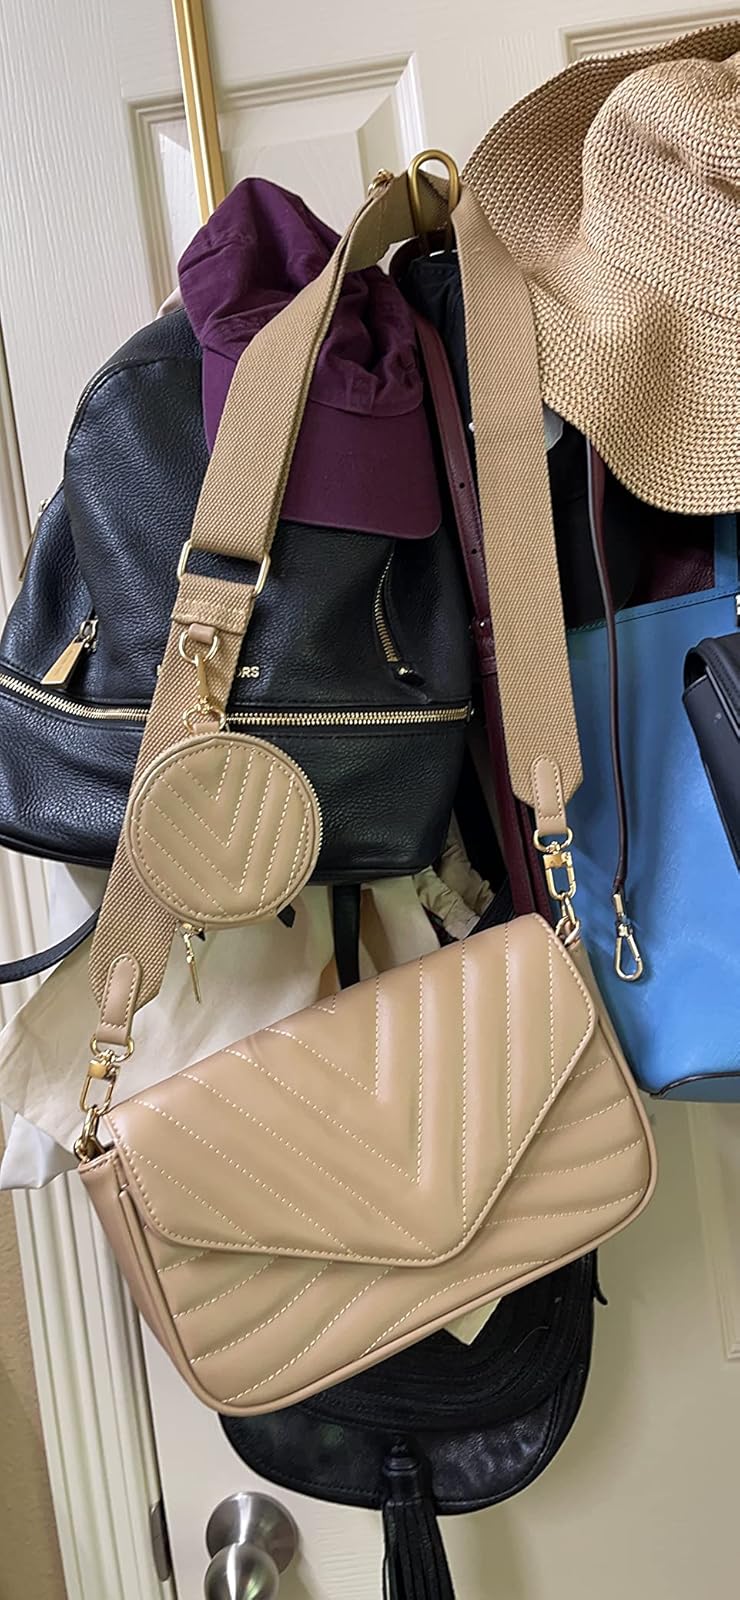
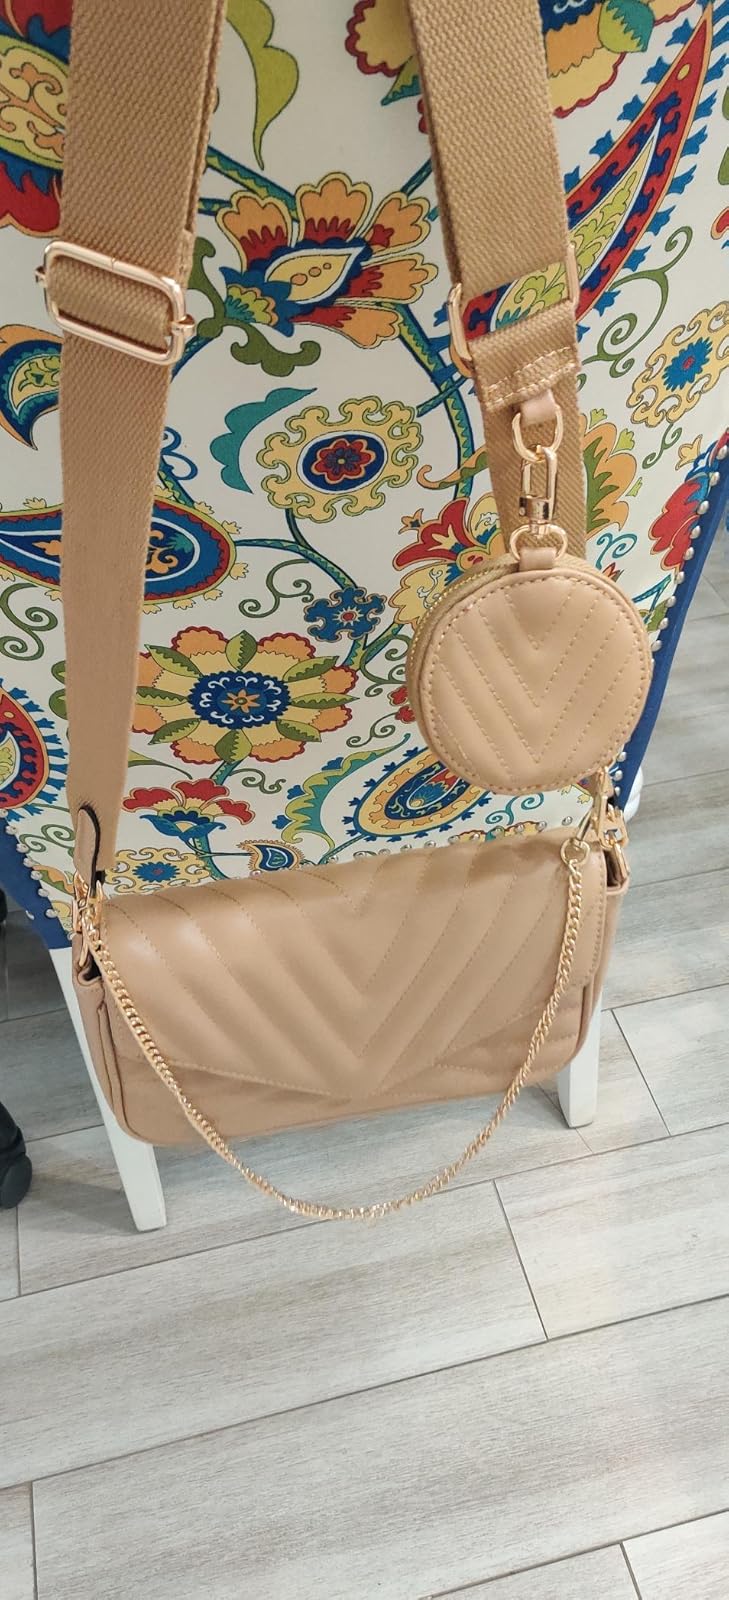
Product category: accessories_handbag
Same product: yes